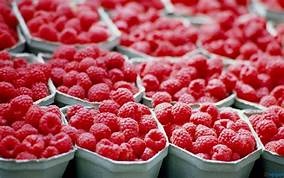
Label: raspberry